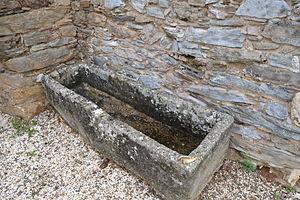
Sarcophage situé près de la grille d'entrée de la chapelle St-Julien -et-Ste-Basilisse de Villanière. Non originaire du site.
La chapelle Saint-Julien-et-Sainte-Basilisse est un édifice religieux situé en France sur la commune de Villanière, dans le département de l'Aude en région Languedoc-Roussillon